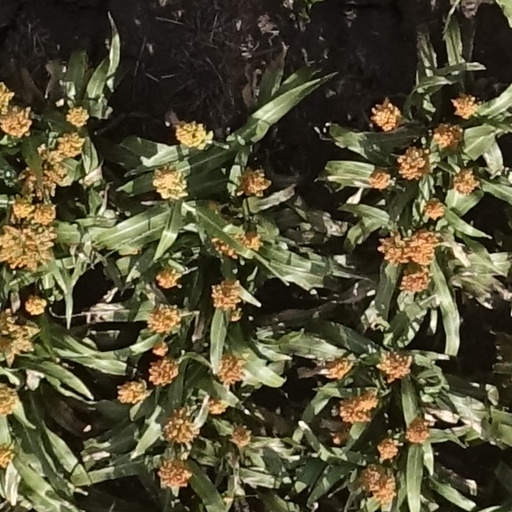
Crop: sorghum